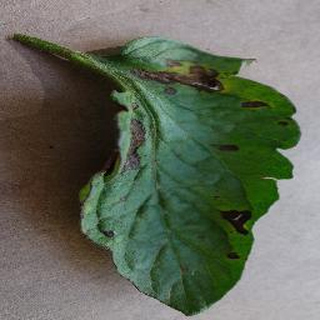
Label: tomato_early_blight